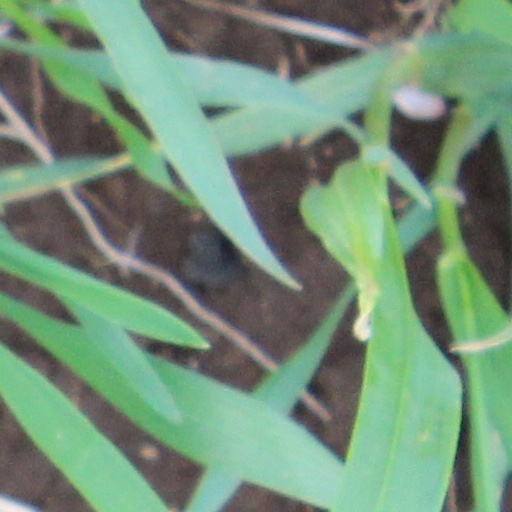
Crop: wheat